Jai Ho (film)

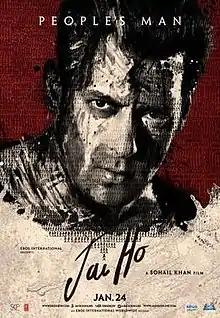
Theatrical release poster

Jai Ho is a 2014 Indian Hindi-language political action drama film directed by Sohail Khan, who also produced the film under the banner Sohail Khan Productions and co-produced by Sunil Lulla under Eros International, which distributed the film. It is an official remake of the Telugu film "Stalin", which is also inspired by the American-drama film "Pay It Forward". The film stars Salman Khan, Tabu, Daisy Shah, Danny Denzongpa, Sana Khan and Aditya Pancholi, while Sunil Shetty, and Genelia D'Souza make cameo appearances.